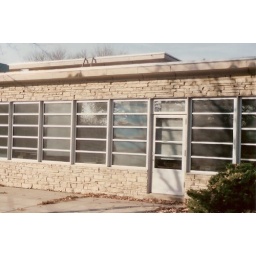
Note the beautiful sky reflection in the window panels.